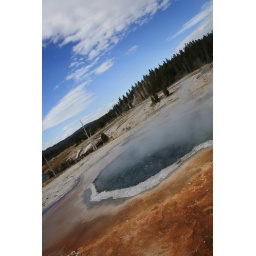
A beautiful hot paint pot in Yellowstone National Park. It is one of the hottest, where the water is actually boiling.